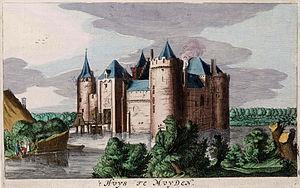
Le cercle de Muiden était un groupe d'écrivains et de musiciens tenant régulièrement des réunions au château fort médiéval de Muiden en néerlandais : Muiderslot. Ce cercle était un cénacle, né spontanément, d'amis aimant se retrouver pour pratiquer les arts. Il ne s'agit donc pas d'un cercle littéraire plus ou moins officialisé, bien organisé et structuré. Ce fut surtout à partir du XIXᵉ siècle qu'on fit grand cas de son existence. Des cercles littéraires, jouant un rôle social dépassant le divertissement entre amis, étaient, au XVIIᵉ siècle, les chambres de rhétoriques.
Francisca Duarte, est une chanteuse judéo-flamande, également connue sous le surnom de « rossignol français », née à Anvers en 1595 et décédée à Alkmaar en 1640.
Maria Tesselschade Roemers[dochter] Visscher, également connue comme Tesselschade, née à Amsterdam le 25 mars 1594 et enterrée à Amsterdam le 24 juin 1649, est une poétesse de la république des Sept Pays-Bas-Unis.
Le Muiderslot est un château fort médiéval situé à Muiden aux Pays-Bas, en province de Hollande-Septentrionale. Le site est classé musée national.